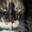
Label: cat